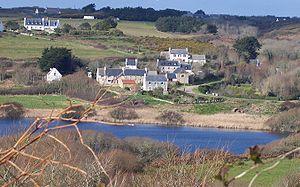
la campagne de Cléden-Cap-Sizun - Étang de Laoual, près de la baie des Trépassés
Le purgatoire, thème propre au christianisme, a inspiré les artistes, les écrivains et les traditions populaires.
Cléden-Cap-Sizun [kledɛ̃ kap sizœ̃] est une commune du département du Finistère, dans la région Bretagne, en France.